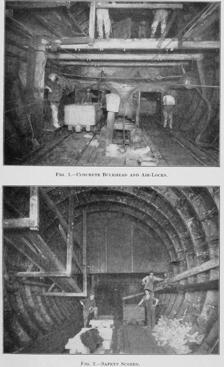
Building: East River Tunnels
Country: United States of America
Year built: 1910
Tunnel under the East River in New York City This article is about the railroad tunnels used by Amtrak, NJ Transit, and LIRR. For other tunnels that span the East River, see East River § Crossings . For the vehicular tunnel carrying I-77 between West Virginia and Virginia, see East River Mountain Tunnel . East River Tunnels Construction of the East River Tunnels, 1909 Overview Line Northeast Corridor Location East River between Manhattan and Queens in New York City Operation Constructed 1904–1909 Opened September 8, 1910 Owner Amtrak Traffic Rail Character Passenger Technical Design engineer Alfred Noble Length 3,949 feet (1,204 m) Width 23 feet (7.0 m) Route map East River Tunnels Location in New York City The East River Tunnels are four single-track railroad passenger service tunnels that extend from the eastern end of Pennsylvania Station under 32nd and 33rd Streets in Manhattan and cross the East River to Long Island City in Queens . The tracks carry Long Island Rail Road (LIRR) and Amtrak trains travelling to and from Penn Station and points to the north and east. The tracks also carry New Jersey Transit trains deadheading to Sunnyside Yard . They are part of Amtrak's Northeast Corridor , used by trains traveling between New York City and New England via the Hell Gate Bridge . History 1907 exposition display showing cross-section of East and North River railroad tunnels Construction The tunnels were built in the first decade of the 20th century as part of the New York Tunnel Extension . The original plan for the extension which was published in June 1901, called for the construction of a bridge across the Hudson River between 45th and 50th Streets in Manhattan, as well as two closely spaced terminals for the LIRR and Pennsylvania Railroad (PRR). This would allow passengers to travel between Long Island and New Jersey without having to change trains; at the time, LIRR trains ran to Long Island City, where passengers took ferries across the East River to the 34th Street Ferry Terminal in Manhattan. As part of the extension, the LIRR became a subsidiary of the Pennsylvania Railroad. In December 1901, because of the high cost of building a bridge, the plans were modified so that the PRR would construct the North River Tunnels under the Hudson River. The New York Tunnel Extension quickly gained opposition from the New York City Board of Rapid Transit Commissioners, who objected that they would not have jurisdiction over the new tunnels, as well as from the Interborough Rapid Transit Company , which saw the New York Tunnel Extension as a potential competitor to its as-yet-incomplete rapid transit service. The project was approved by the New York City Board of Aldermen in December 1902, on a 41–36 vote. The North and East River tunnels were to be built under the riverbed of their respective rivers. The PRR and LIRR lines would converge at New York Penn Station , an expansive Beaux-Arts edifice between 31st and 33rd Streets in Manhattan. The entire project was expected to cost over $100 million. The contract for building the East River Tunnels was awarded to S. Pearson & Son in 1903. Originally, the tunnel would have comprised two tubes, but this was later expanded to four tubes. The project was led by Chief Engineer Alfred Noble. Work began in 1904. The four tunnels were built simultaneously, digging east from Penn Station, west from Long Island City, and east and west from shafts just east of First Avenue. The tunnel technology was so innovative that in 1907 the PRR shipped an actual 23-foot (7.0 m) diameter section of the new East River Tunnels to the Jamestown Exposition in Norfolk, Virginia , to celebrate the 300th anniversary of the nearby founding of the colony at Jamestown . The same tube, with an inscription indicating that it had been displayed at the Exposition, was later installed under water and remains in use. Construction was completed on the East River tunnels on March 18, 1908. Opening The tubes opened along with Pennsylvania Station on September 8, 1910. v t e Long Island City area track diagram Legend 1 2 3 4 to Penn Station East River Long Island City (14 tracks, 2 platforms) Montauk Branch Borden Avenue I-495 LI Expwy Flushing Line ​ Portal C (Line 2) 49th Avenue Arch Street Shops Hunterspoint Avenue Flushing Line ​ Portal A (Line 4) Portals B/D (Lines 1/3) Montauk Cutoff to Sunnyside Yard to Harold Interlocking 1 3 2 4 to Harold Interlocking B ML2 ML1 Note: Not to scale; certain tracks are not depicted. Sources: Track numbers at bottom of diagram correspond with track numbers at Harold Interlocking . As part of the New York Connecting Railroad improvement project, a connection from the East River Tunnels to the New Haven Railroad tracks was also built. New Haven trains began running through the East River Tunnels, serving Penn Station, in 1917 after the Hell Gate Bridge opened. Later years The East River Tunnels were flooded with 14 million US gallons (53,000,000 L) of water during Hurricane Sandy in 2012. Even after the tunnels were drained, corrosion continued to occur inside the tunnels, and the signal systems broke down with increasing frequency compared to before the storm. Amtrak , which owns the tunnels, originally proposed to start repairing the tunnels in 2019 at a cost of $1 billion, with each tunnel being closed for two years. However, due to delays in the East Side Access project (which would give LIRR riders a second direct route into Manhattan via the 63rd Street Tunnel ), Amtrak later pushed back the start date of the East River Tunnels' reconstruction to 2025, and increased the construction time to four years. In April 2023, Amtrak launched a request for qualifications for contractors to repair the tunnels. Amtrak hired Skanska E-J ERT Joint Venture in July 2024 to repair the tunnels for about $1.6 billion. Operation Tunnel#4 looking toward Penn Station, with both overhead wire and third rail visible The East River Tunnels are owned by Amtrak and are electrified by both third rail and overhead catenary . Diesel-powered locomotives are not allowed in the tunnels except in emergency situations because of ventilation concerns, so the LIRR uses DM30AC dual-mode locomotives to power a few trains from non-electrified lines into and out of Penn Station during rush hours. East of Penn Station, tracks 5–21 merge into two 3-track tunnels, which then merge into the East River Tunnels' four tracks. The tunnels end and the tracks rise to ground level east of the Queens shoreline. The four lines under the East River are numbered south to north, lines 1 and 2 running beneath 32nd Street and Lines 3 and 4 under 33rd Street. Eastward trains usually use lines 1 and 3, and westbound usually use lines 2 and 4. To bring the same-direction tunnels into adjacency, line 2 crosses beneath line 3 underground a few hundred feet west of the east end of the line 2 tunnel. East River Tunnel portals in Queens East portals for Lines 1 and 3: 40°44′34″N 73°56′42″W / 40.7429°N 73.9450°W / 40.7429; -73.9450 ( East portals for Lines 1 and 3 ) East portal for Line 2: 40°44′32″N 73°56′54″W / 40.7421°N 73.9483°W / 40.7421; -73.9483 ( East portal for Line 2 ) East portal for Line 4: 40°44′35″N 73°56′45″W / 40.74305°N 73.94585°W / 40.74305; -73.94585 ( East portal for Line 4 ) Approaching Harold Interlocking from the west, the four tracks are Lines 1-3-2-4 south to north (with three LIRR tracks between Lines 2 and 3, and Sunnyside Yard approach tracks scattered between the passenger tracks). East of Harold, Lines 1-3 become LIRR Main Line Tracks 4-2 south to north, while Lines 2-4 become LIRR Main Line Track 3 and the westward Port Washington main. (Harold was rearranged in 1990; until then Lines 2-4 became the westward Port Washington and the westward Hell Gate track). Amtrak's Superliner fleet cannot use the tunnels due to the inadequate clearances, so Amtrak instead uses Amfleet and Viewliner sets. See also North River Tunnels (Hudson River tunnels to New Jersey) New York Tunnel Extension (construction project for East River Tunnels) References Map all coordinates using OpenStreetMap Download coordinates as: KML GPX (all coordinates) GPX (primary coordinates) GPX (secondary coordinates)